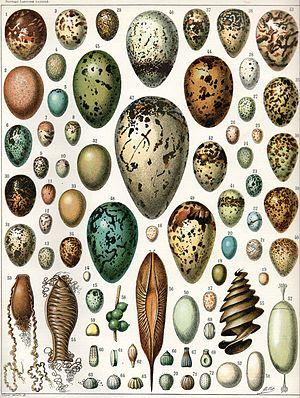
""OEUFS"", illustration d'Adolphe Millot de ""Nouveau Larousse Illustré"" [1897-1904]. L'évolution et la sélection naturelle sont à l'origine d'un grand nombre de formes et de couleurs d'œufs. Español: ""HUEVOS"", ilustración de Adolphe Millot del ""Nouveau Larousse Illustré"" [1897-1904]. La evolución biológica y la selección natural están en el origen de un gran número de formas y de colores, en cuanto a los huevos se refiere."
Œuf ou zygote, en biologie, une cellule résultant de la fécondation.
Dans la reproduction sexuée, la cellule œuf ou zygote est le premier stade de la vie d'un individu. Il s'agit d'une cellule diploïde non encore divisée, issue de la fécondation de gamètes haploïdes, c'est-à-dire de la fusion d'un ovocyte ou de l'oosphère, avec un gamète mâle : spermatozoïde pour les animaux, anthérozoïde chez les algues et tube pollinique et spermatozoïde chez les végétaux, créant ainsi un embryon qui sera inclus dans une graine. Par définition, un zygote est une cellule totipotente. Le cytoplasme du zygote est hérité du cytoplasme de l'ovocyte.